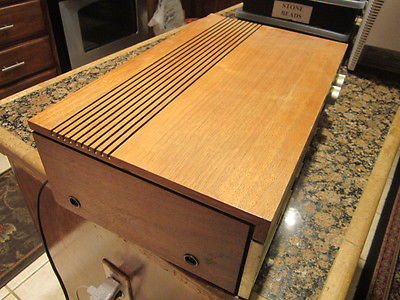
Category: cabinet